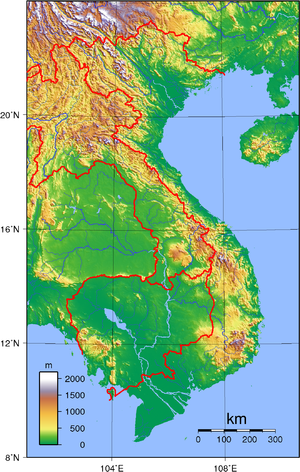
Le Viêt Nam, Viet Nam, Vietnam ou Viêtnam, en forme longue la république socialiste du Viêt Nam, est un pays d'Asie du Sud-Est situé à l'est de la péninsule indochinoise. Il partage ses frontières avec la Chine au nord, le Laos au nord-ouest et le Cambodge au sud-ouest. Sa capitale est Hanoï. La langue officielle est le vietnamien et la monnaie le dong. C'est un État communiste à parti unique, dirigé par le Parti communiste vietnamien depuis 1975.